Cardiff Central railway station

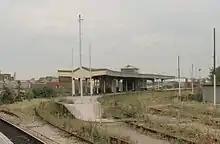
Cardiff Riverside railway station in 1993, shortly before demolition.

Between 1931 and 1934, the station underwent a major rebuild, designed by the GWR's architects department under their chief architect Percy Emerson Culverhouse, the centrepiece of this was a new Art Deco entrance building faced in Portland stone, containing a booking hall and concourse with noted Art Deco light fittings, all topped by a clock cupola. The current Art Deco lamps in the booking hall are replicas of the originals, installed in 1999, having been funded by the Railway Heritage Trust. A GWR war memorial is located at the eastern end of the concourse.